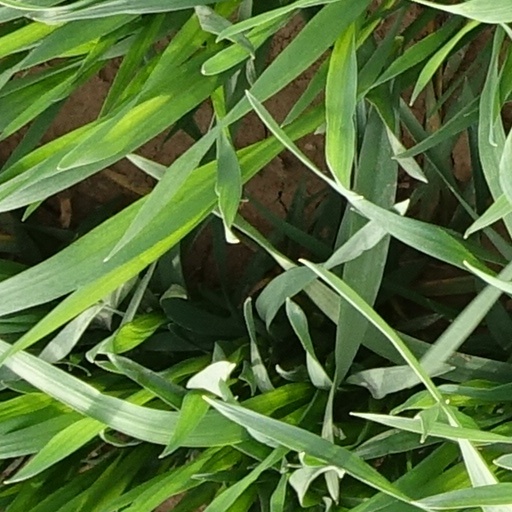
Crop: wheat